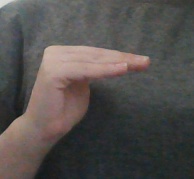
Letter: haa